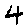
Label: 4